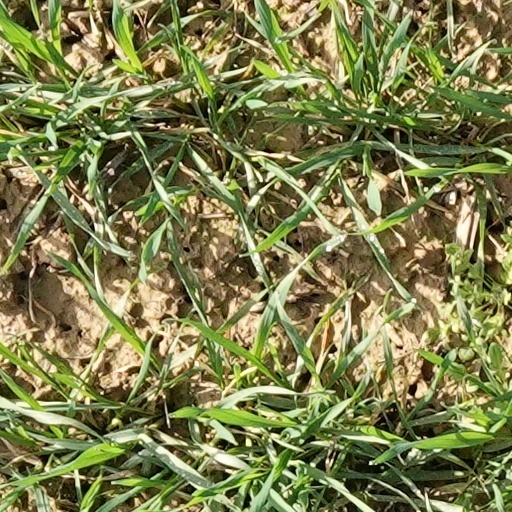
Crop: wheat